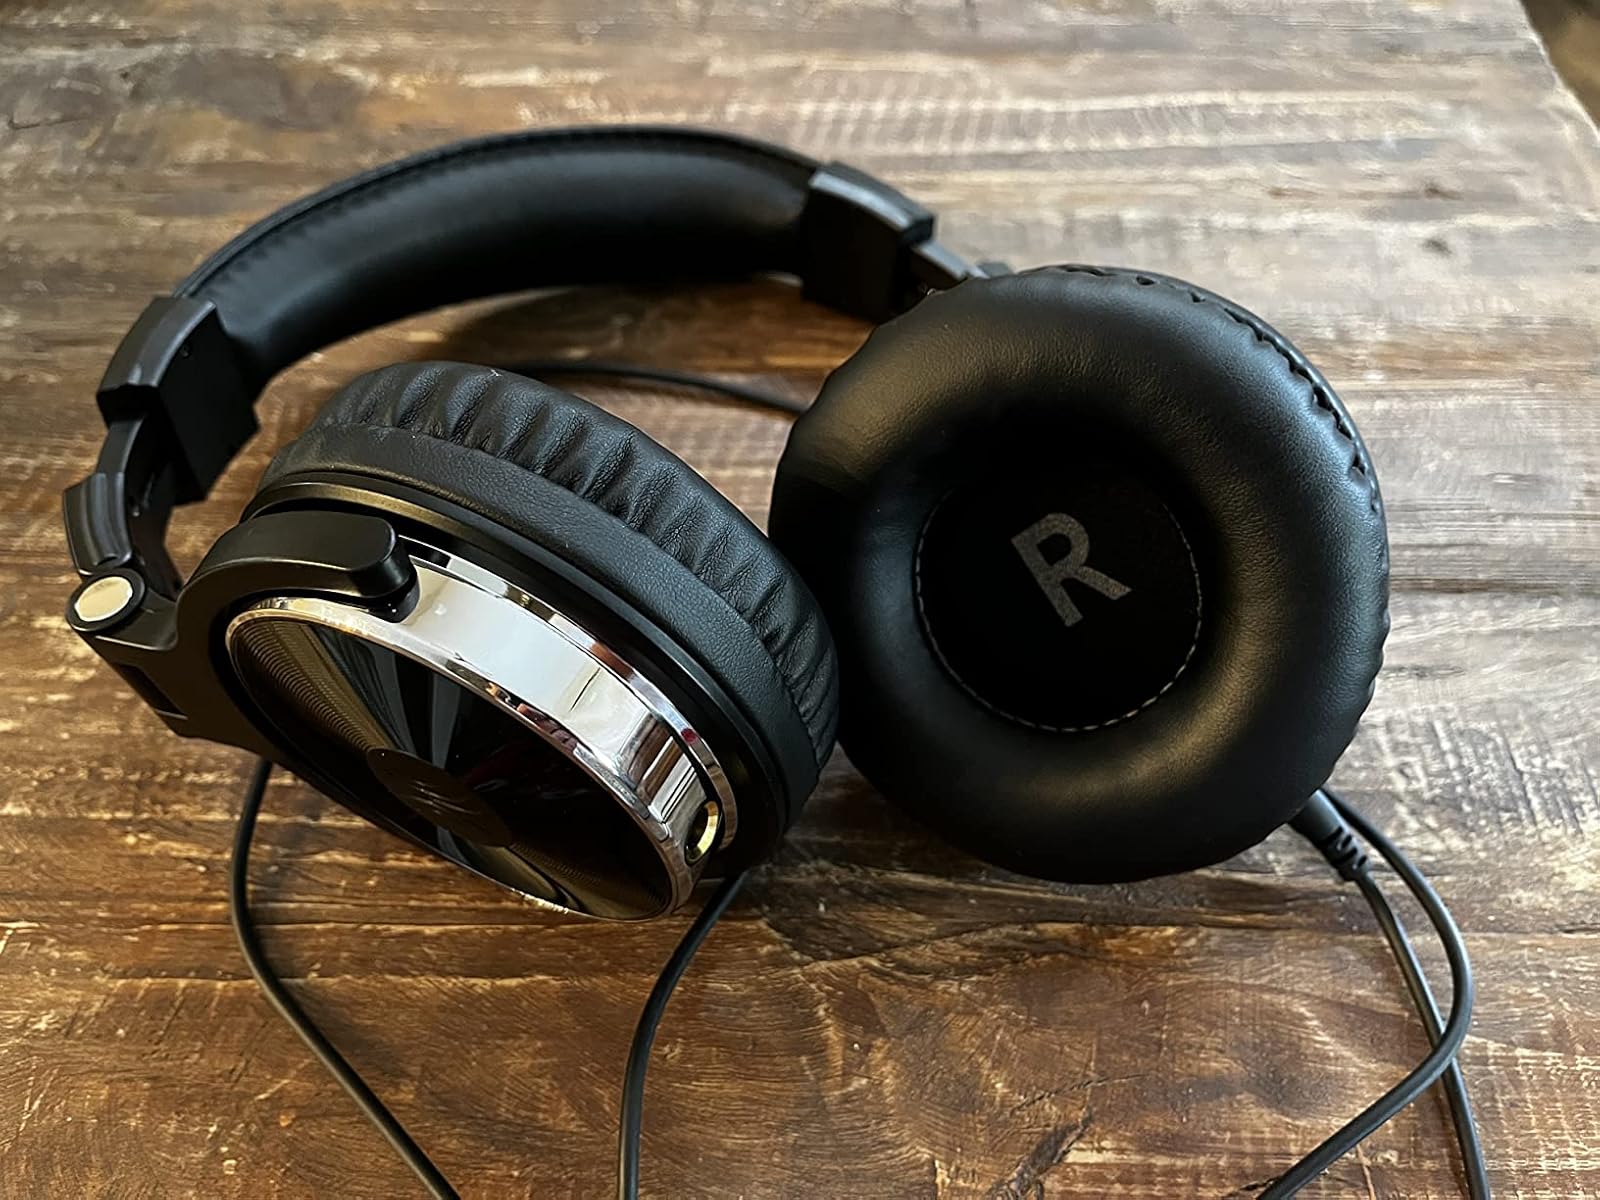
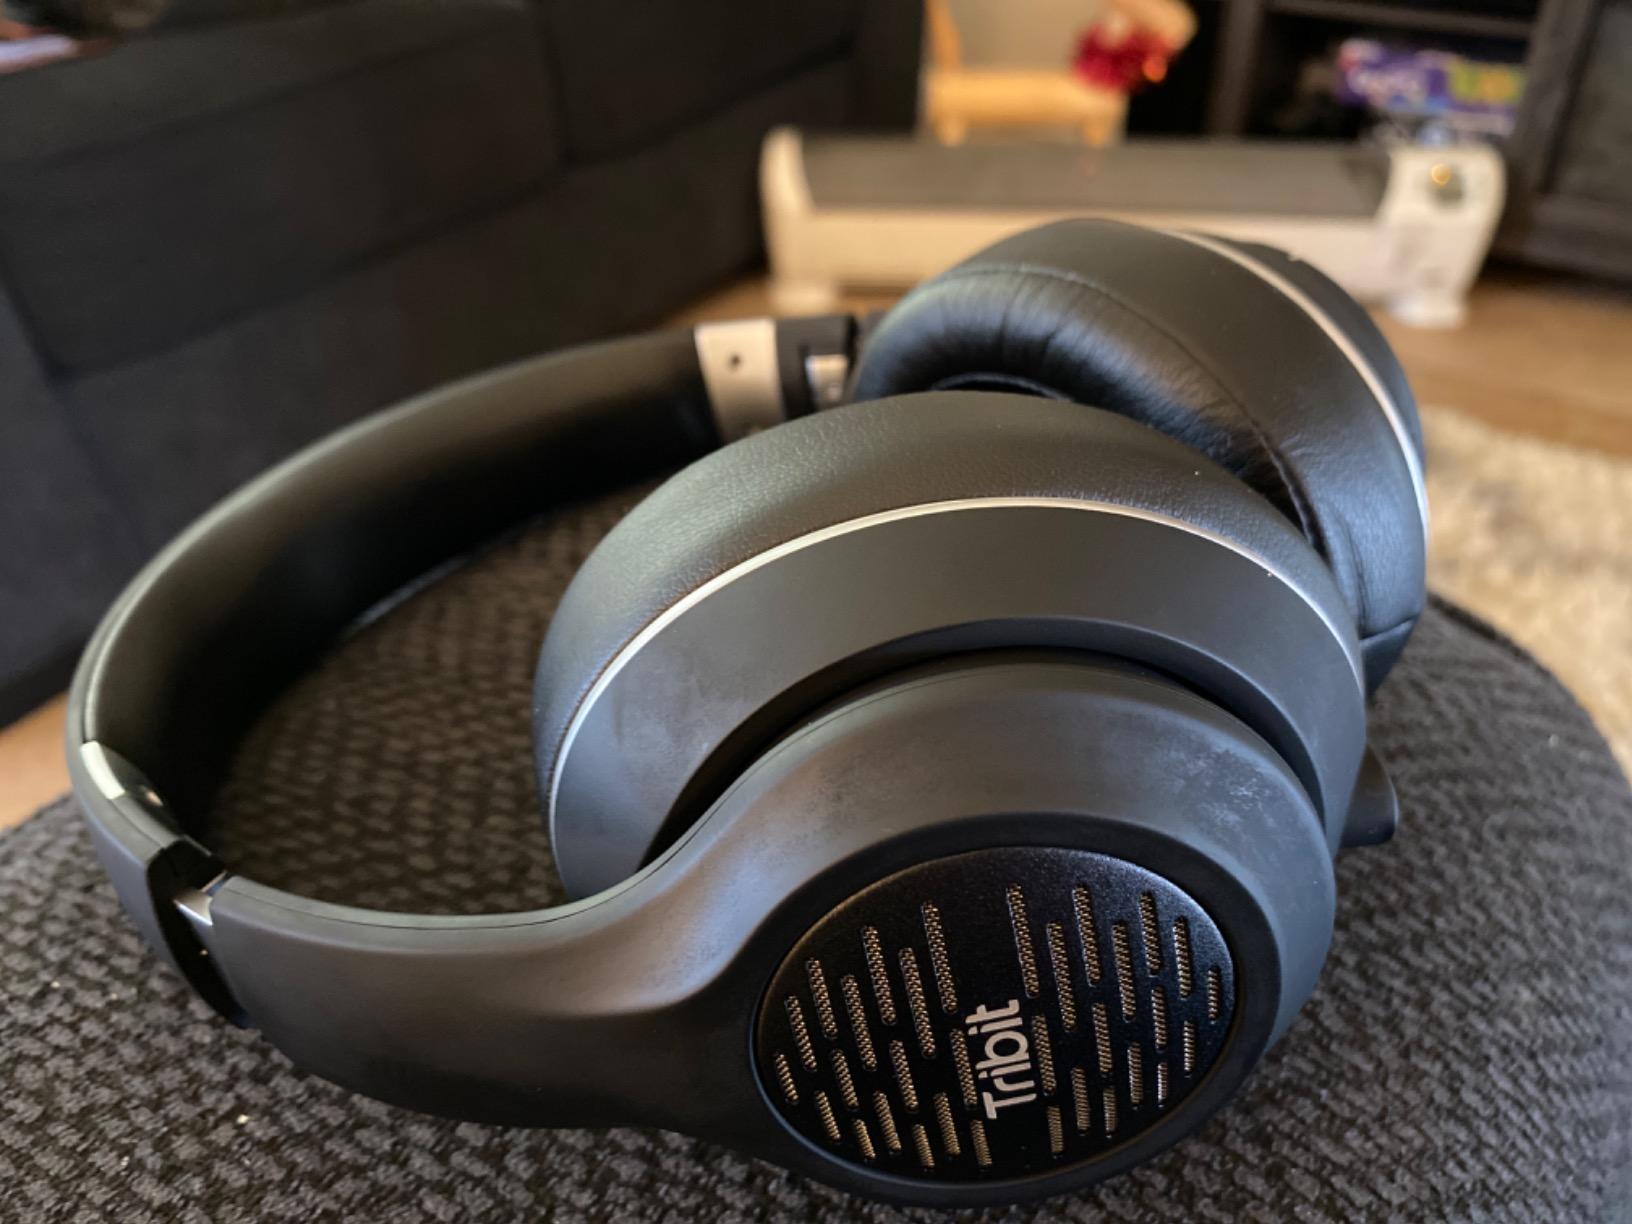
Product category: headphones
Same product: no